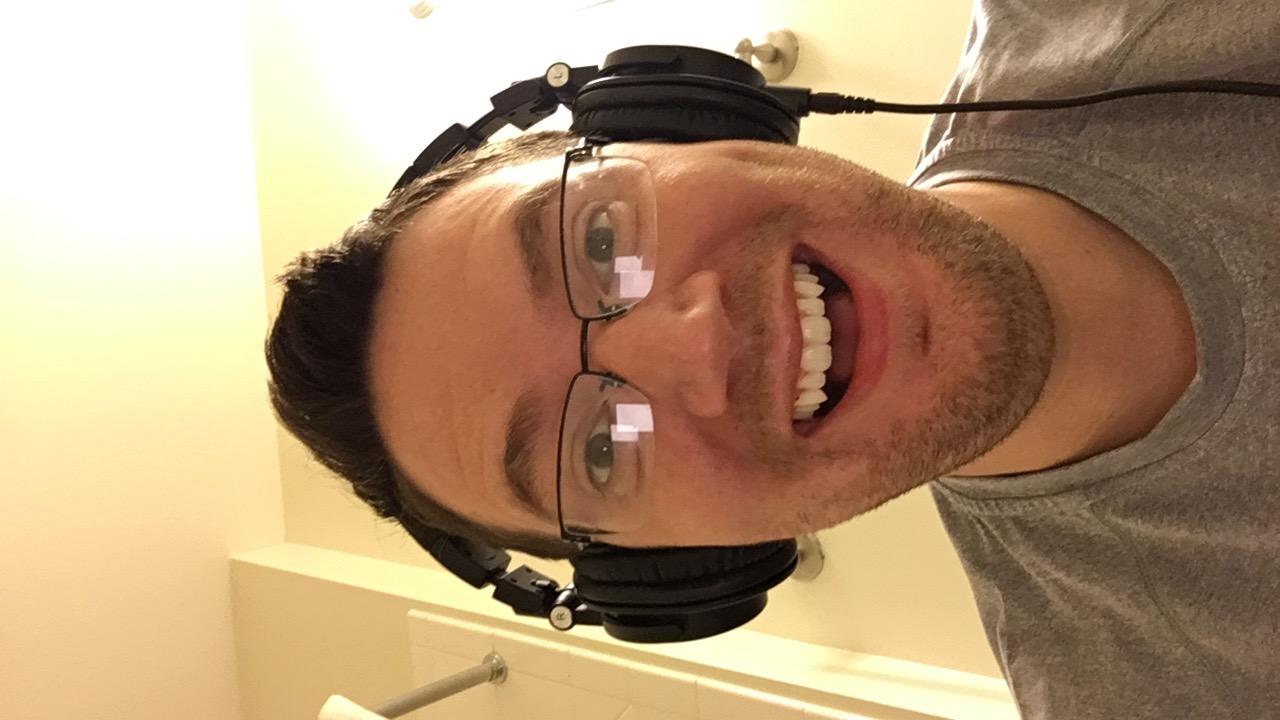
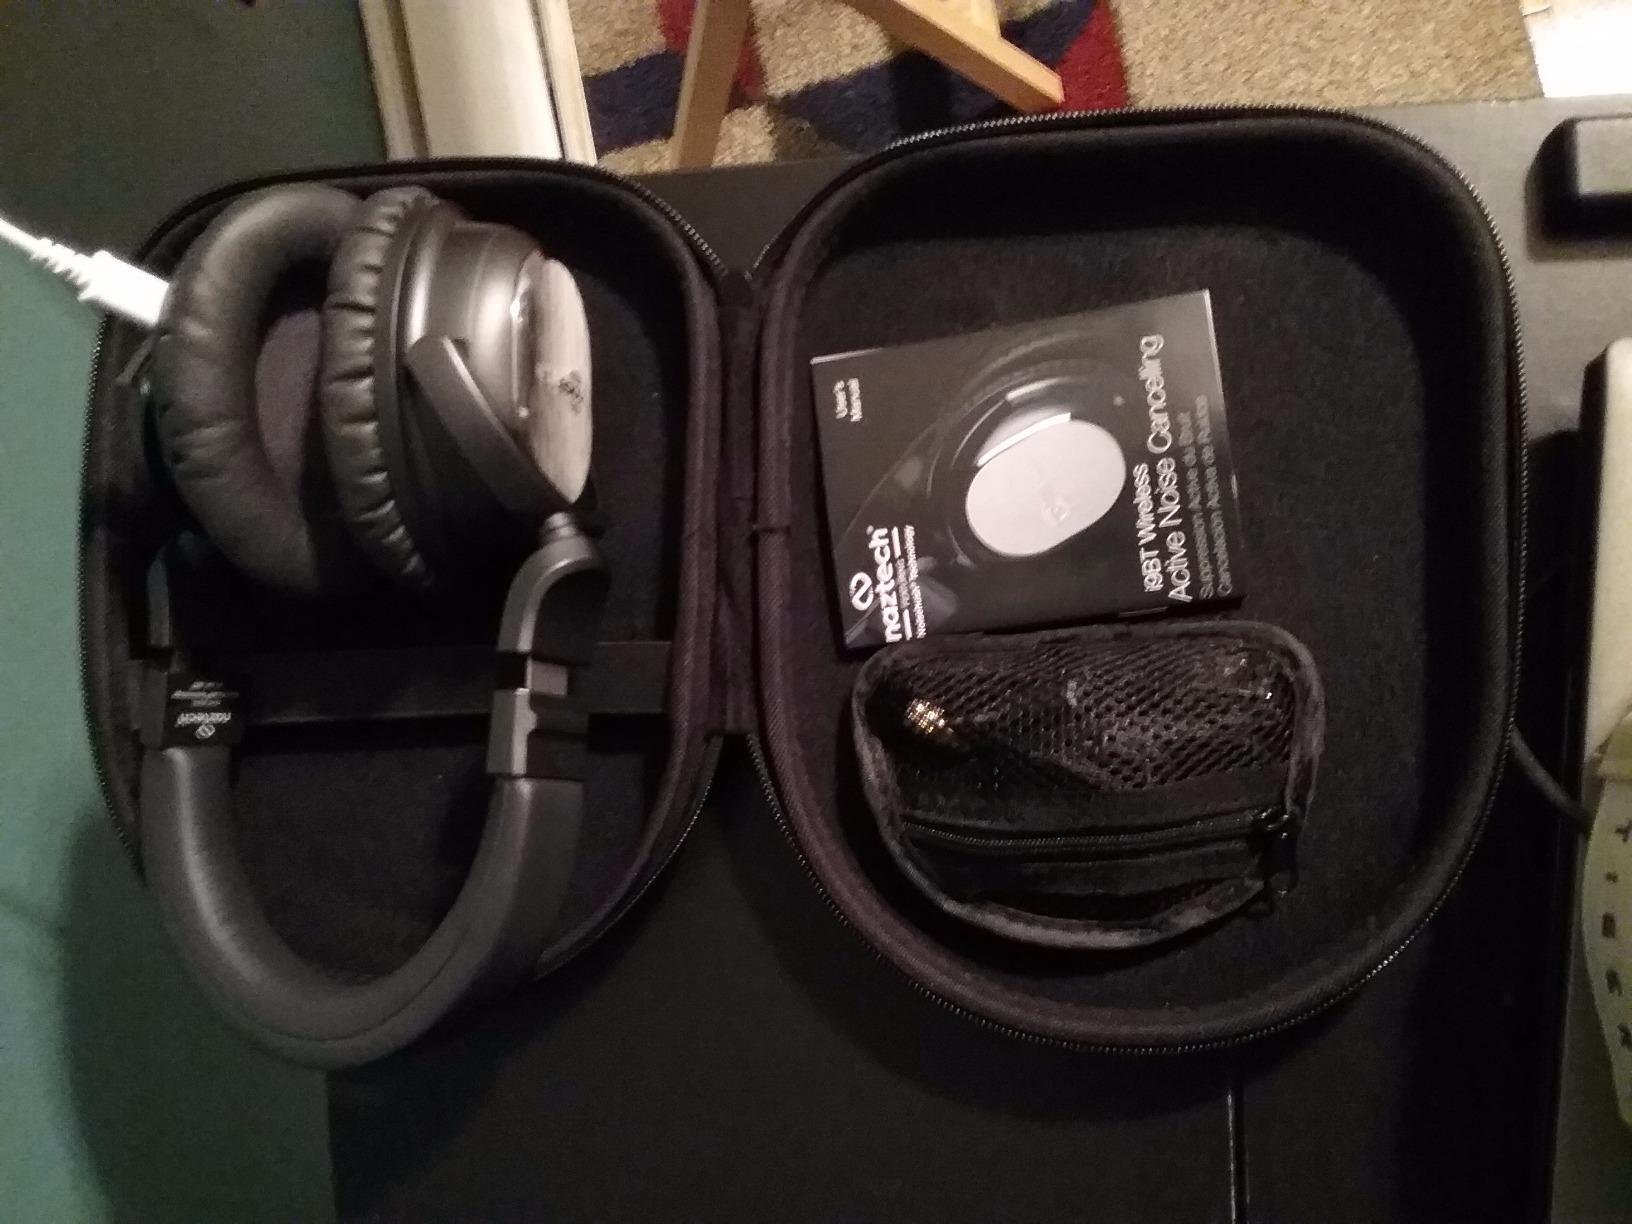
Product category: headphones
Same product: no